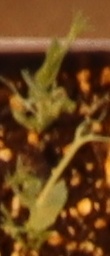
Label: Field Pea